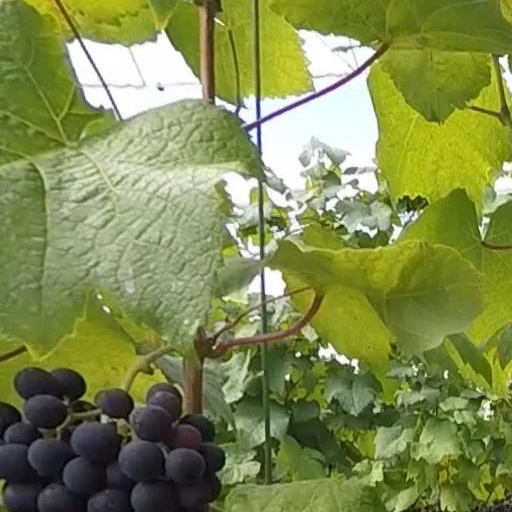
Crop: grape